Howard County Public School System

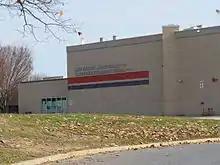
Lake Elkhorn Middle School – Cradlerock Elementary School (Once Dasher Green Elementary – Owen Brown Middle)

In 1723, Maryland enacted a bill requiring a school in each county. Rev Joeseph Colebatch, Col Samuel Young, William Locke, Charles Hammond, Capt Daniel Maraitiee, Richard Warfield, and John Beale were commissioned to buy land and build schools in what was then Anne Arundel County. Ellicott City opened its first boys' school in the Weir building in 1820. In 1835, the state declared Ellicott's Mills a primary school district. In 1839, the Howard District of Anne Arundel County was formed.